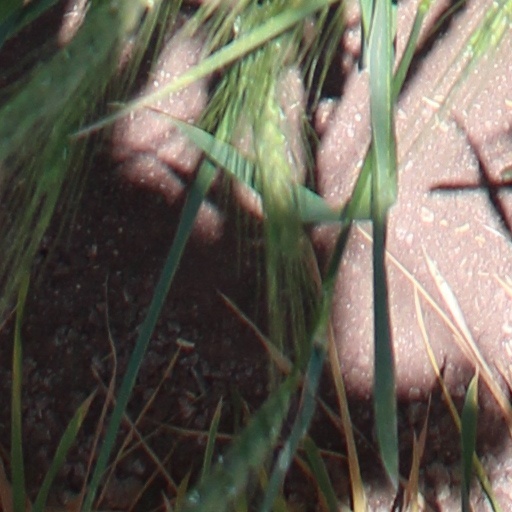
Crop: wheat